George A. Converse

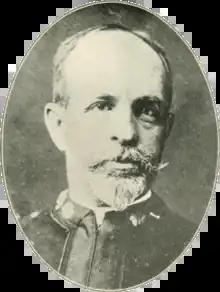
George A. Converse

George Albert Converse (13 May 1844 – 29 March 1909) was a rear admiral in the United States Navy, who was noted for his contributions to naval engineering. He saw service in the Spanish–American War.